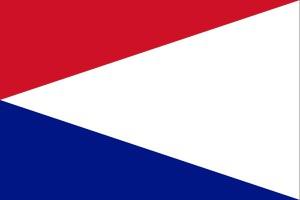
L'histoire de l'Afrique du Sud est très riche et très complexe du fait de la juxtaposition de peuples et de cultures différentes qui se succèdent et se côtoient depuis la Préhistoire. Les Bochimans y sont présents depuis au moins 25 000 ans et les Bantous, depuis au moins 1 500 ans. Les deux peuples auraient généralement cohabité paisiblement. L'histoire écrite débute avec l'arrivée des Européens, en commençant par les Portugais qui décident de ne pas coloniser la région, laissant la place aux Néerlandais. Les Britanniques contestent leur prééminence vers la fin du xviiiᵉ siècle, ce qui mène à deux guerres. Le xxᵉ siècle est marqué par le système législatif séparatiste et ségrégationniste de l'apartheid puis par l'élection de Nelson Mandela, premier président noir d'Afrique du Sud, à la suite des premières élections nationales multiraciales au suffrage universel organisées dans le pays.